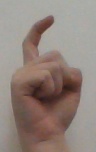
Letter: ra